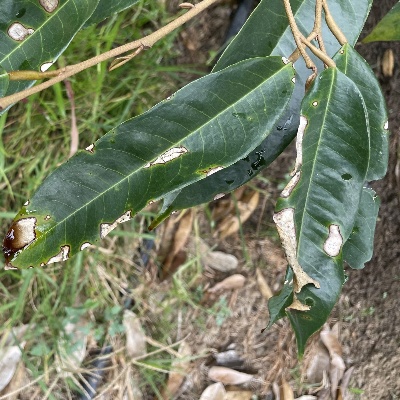
Label: Leaf_Phomopsis